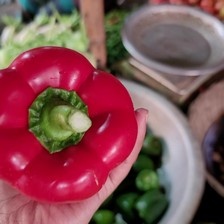
Label: capsicum